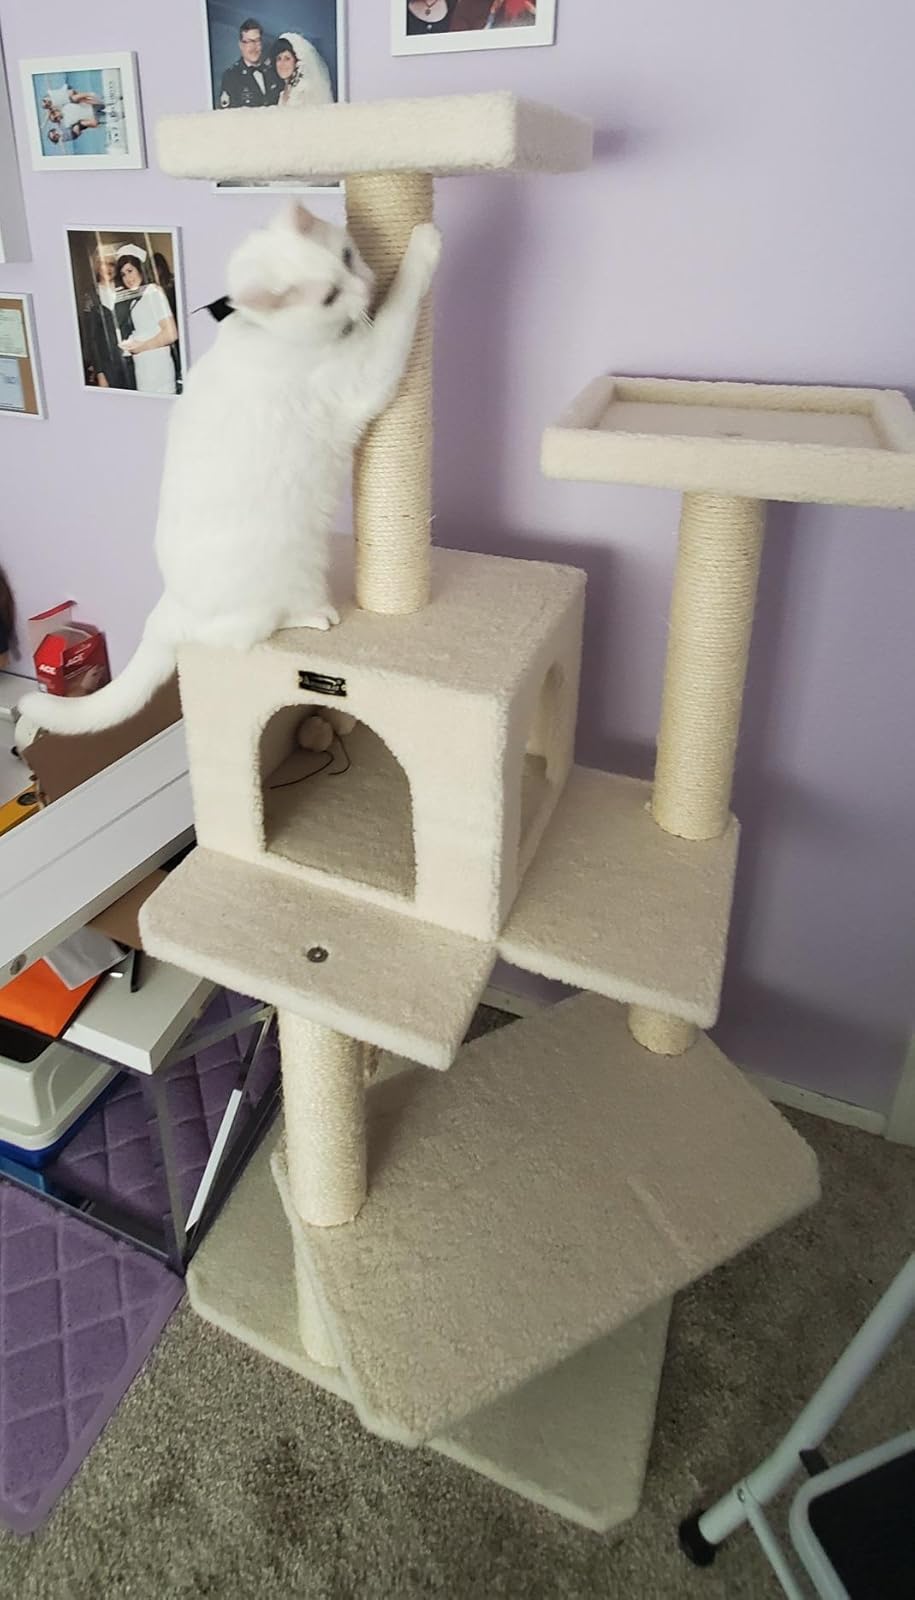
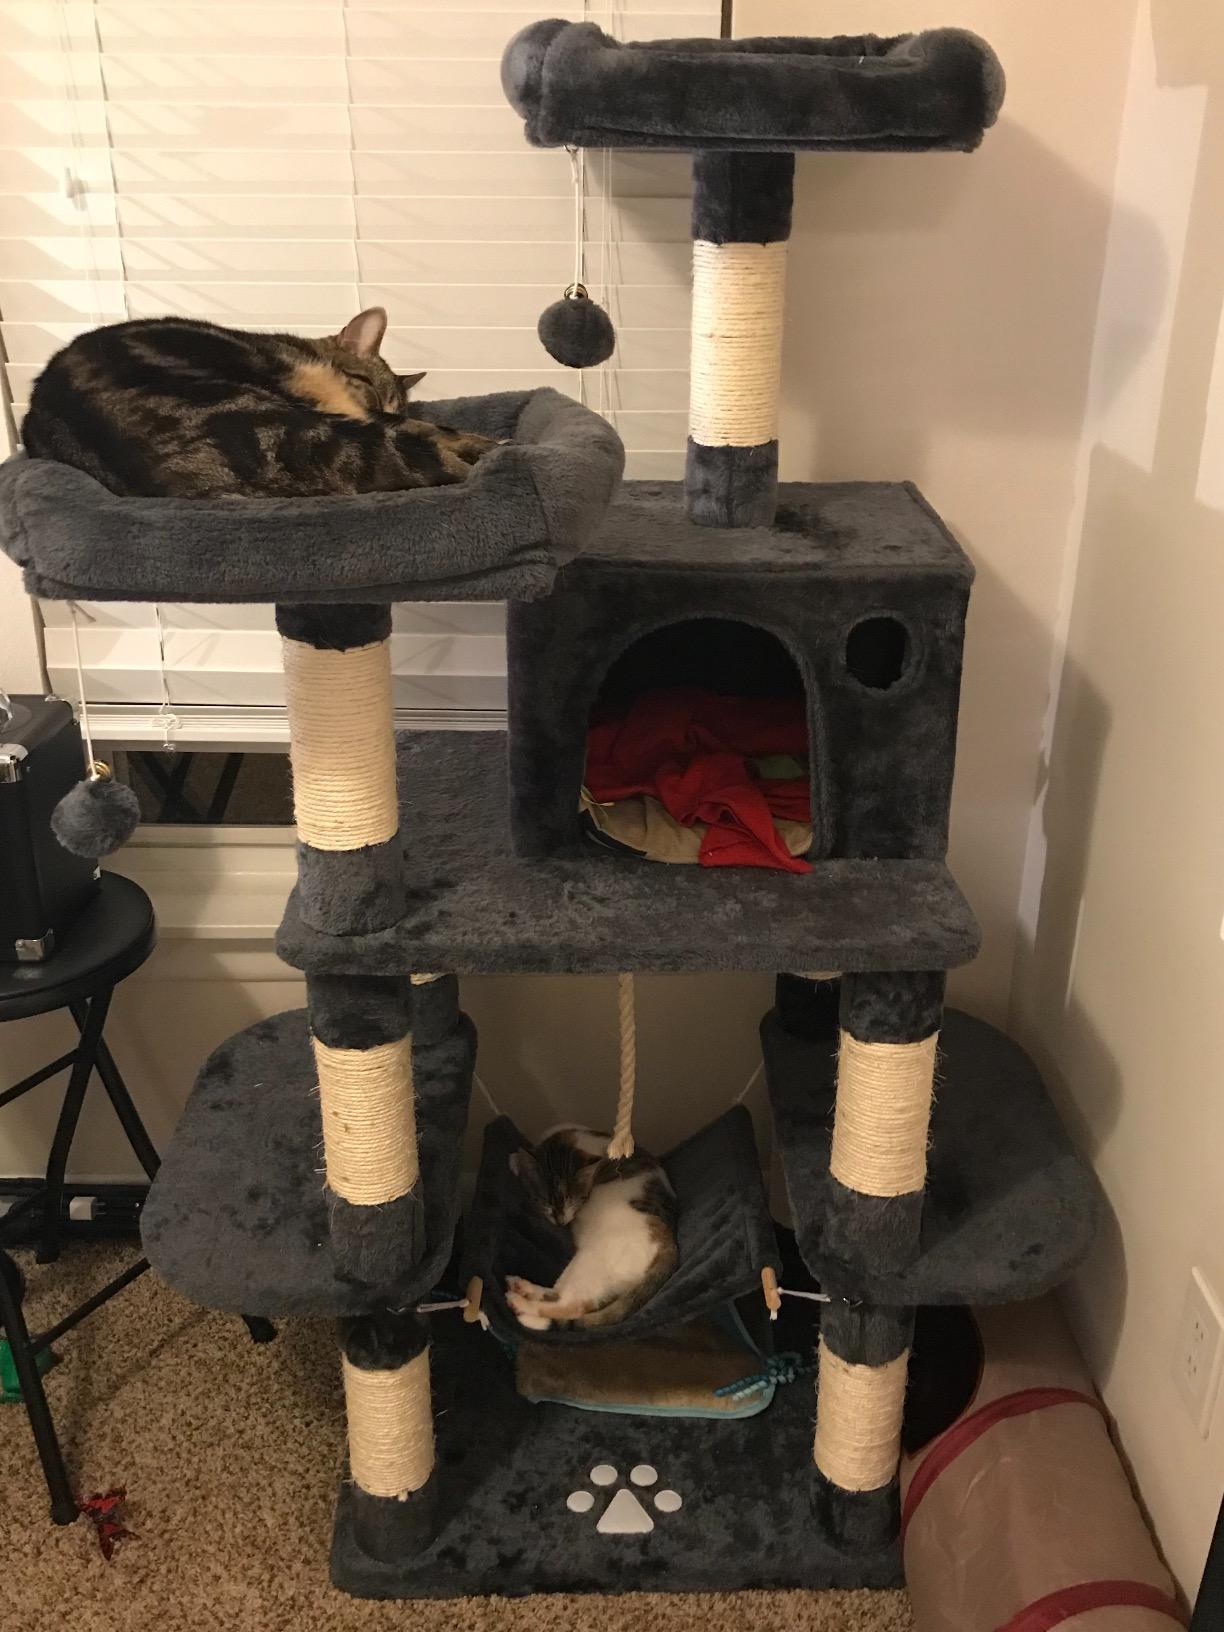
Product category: items_cat tree
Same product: no